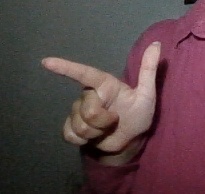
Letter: yaa